Greensboro College

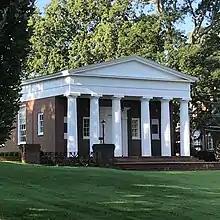
Finch Memorial Chapel

Located in the College Hill Historic District of Greensboro, North Carolina, the college's properties include several buildings of interest. Most are red-brick buildings built in a neoclassical revival or colonial styles. However, the most historic buildings are located around the campus quadrangle.